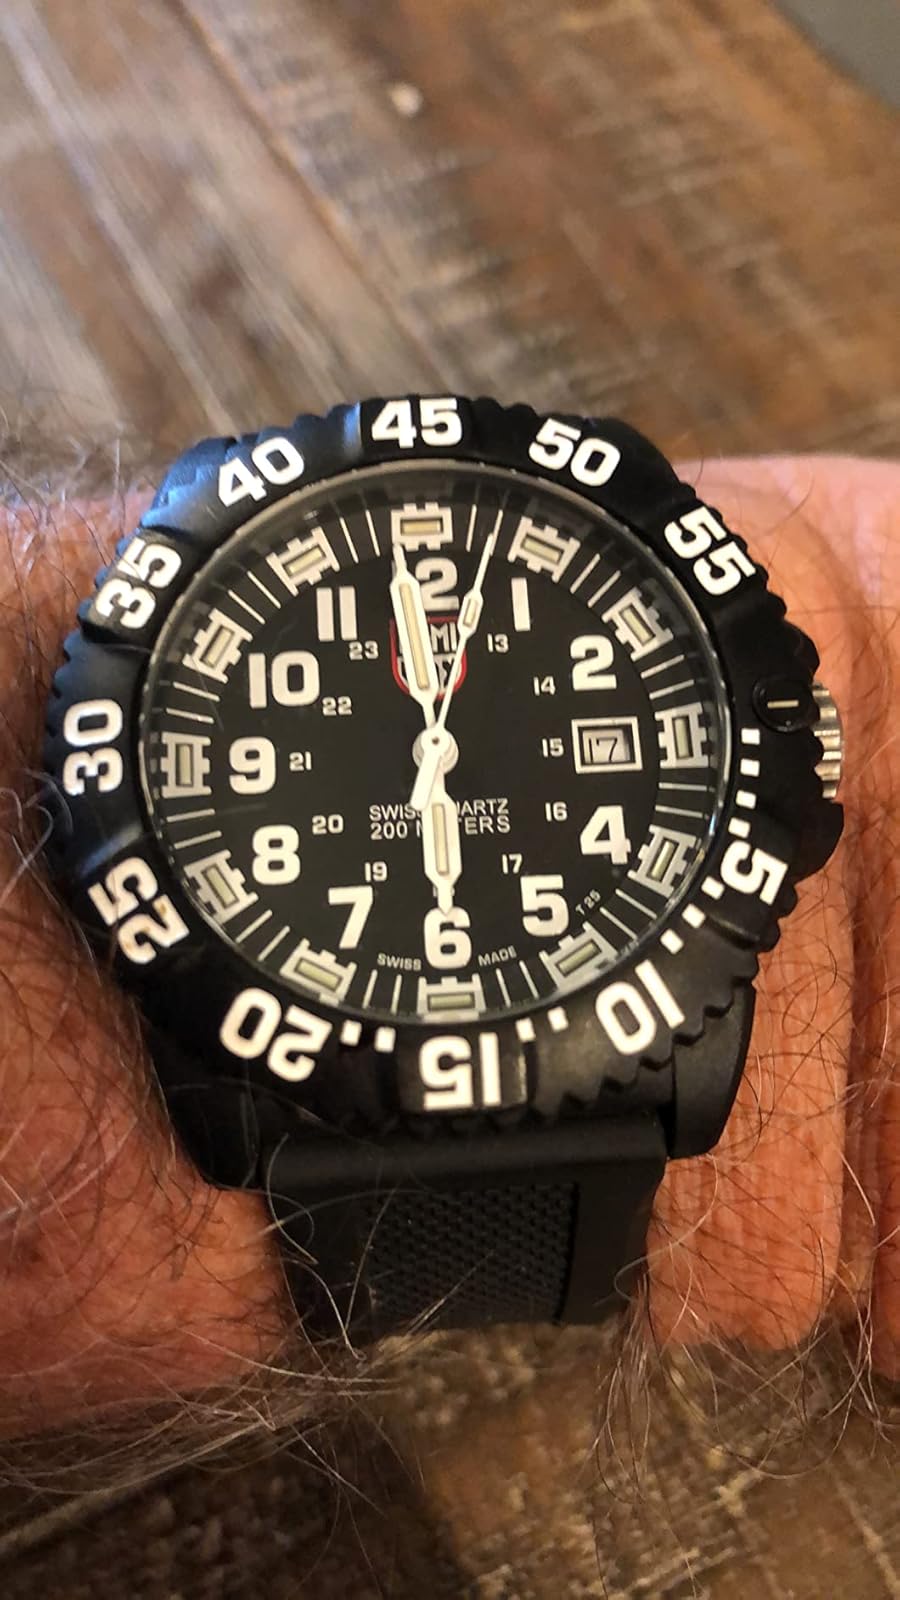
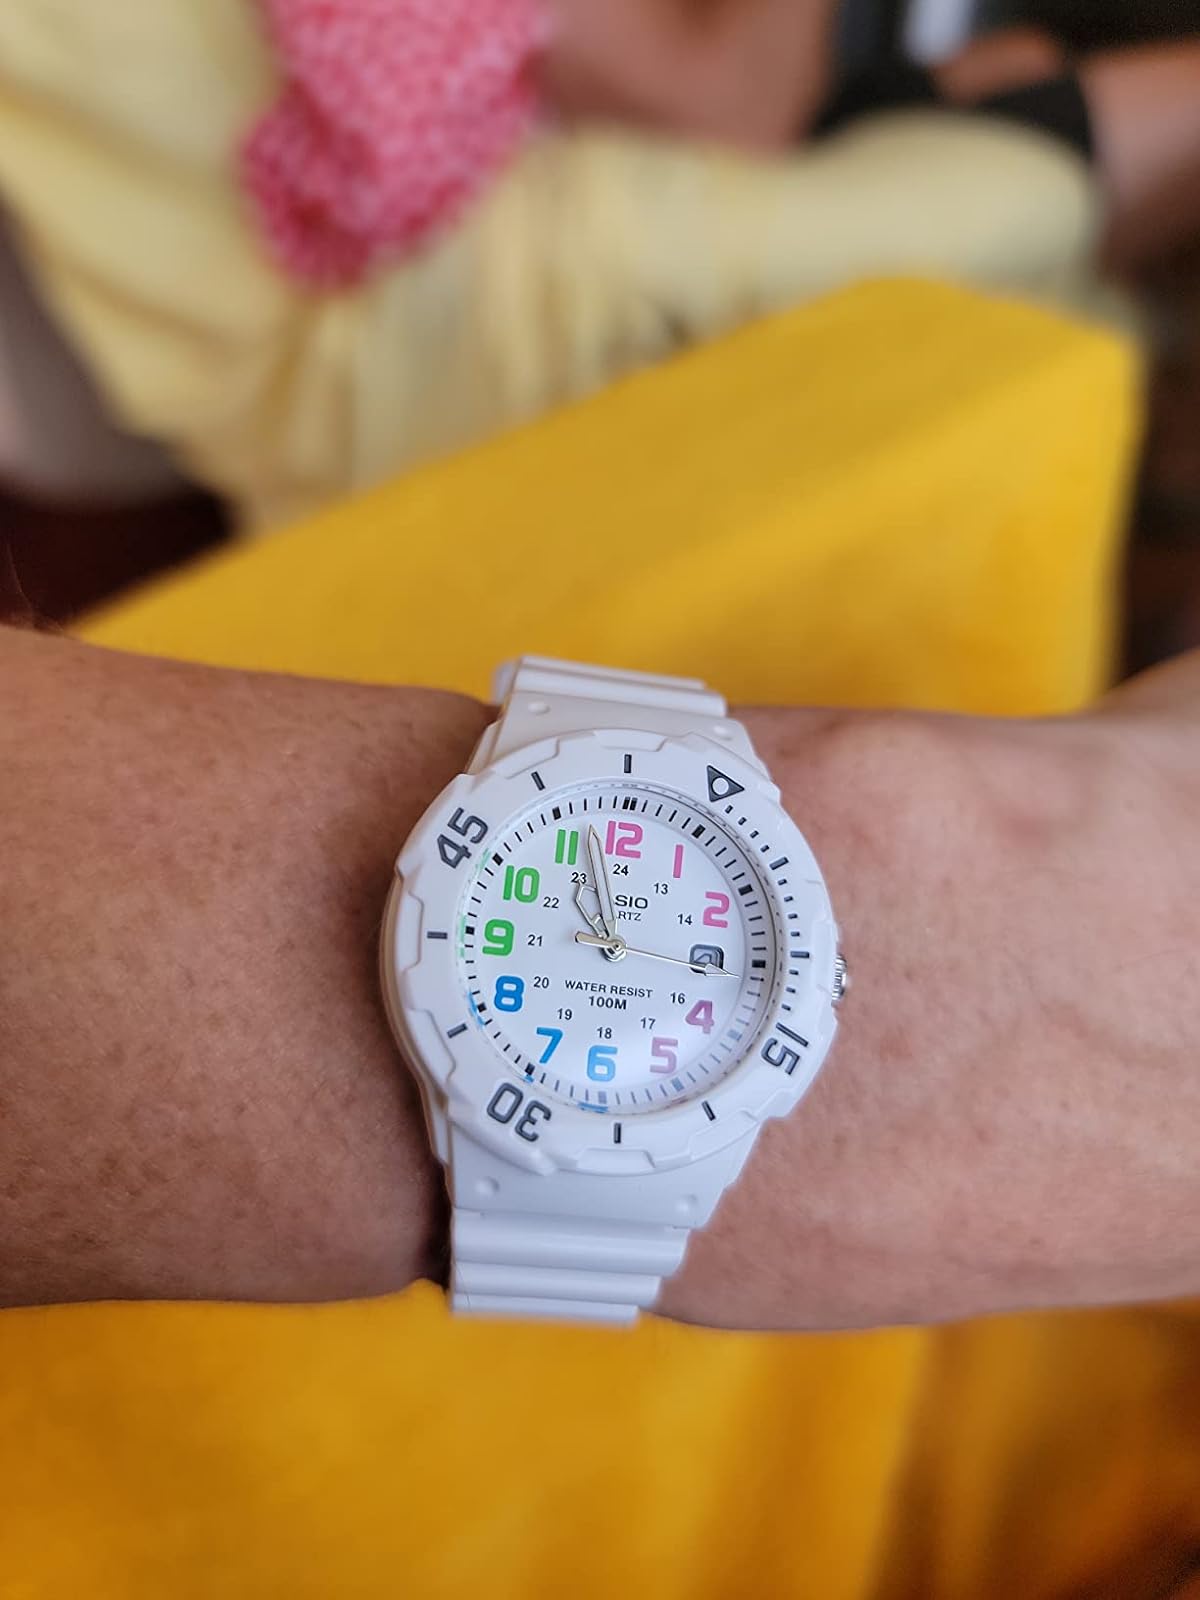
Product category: accessories_watch
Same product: no